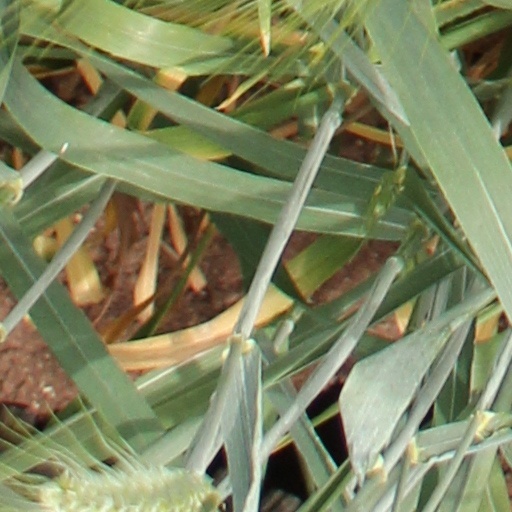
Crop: wheat